Harold Naughton Jr.

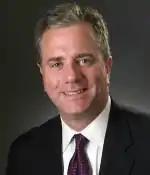
Harold Naughton Jr.

Naughton was first elected to the Massachusetts House of Representatives in 1995 and has since served in the legislature for 24 years.